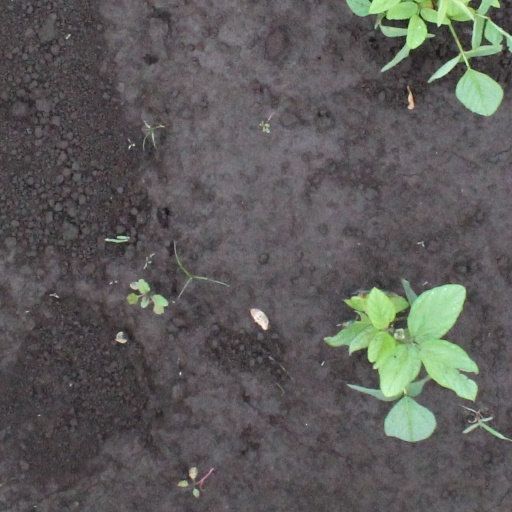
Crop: soybean